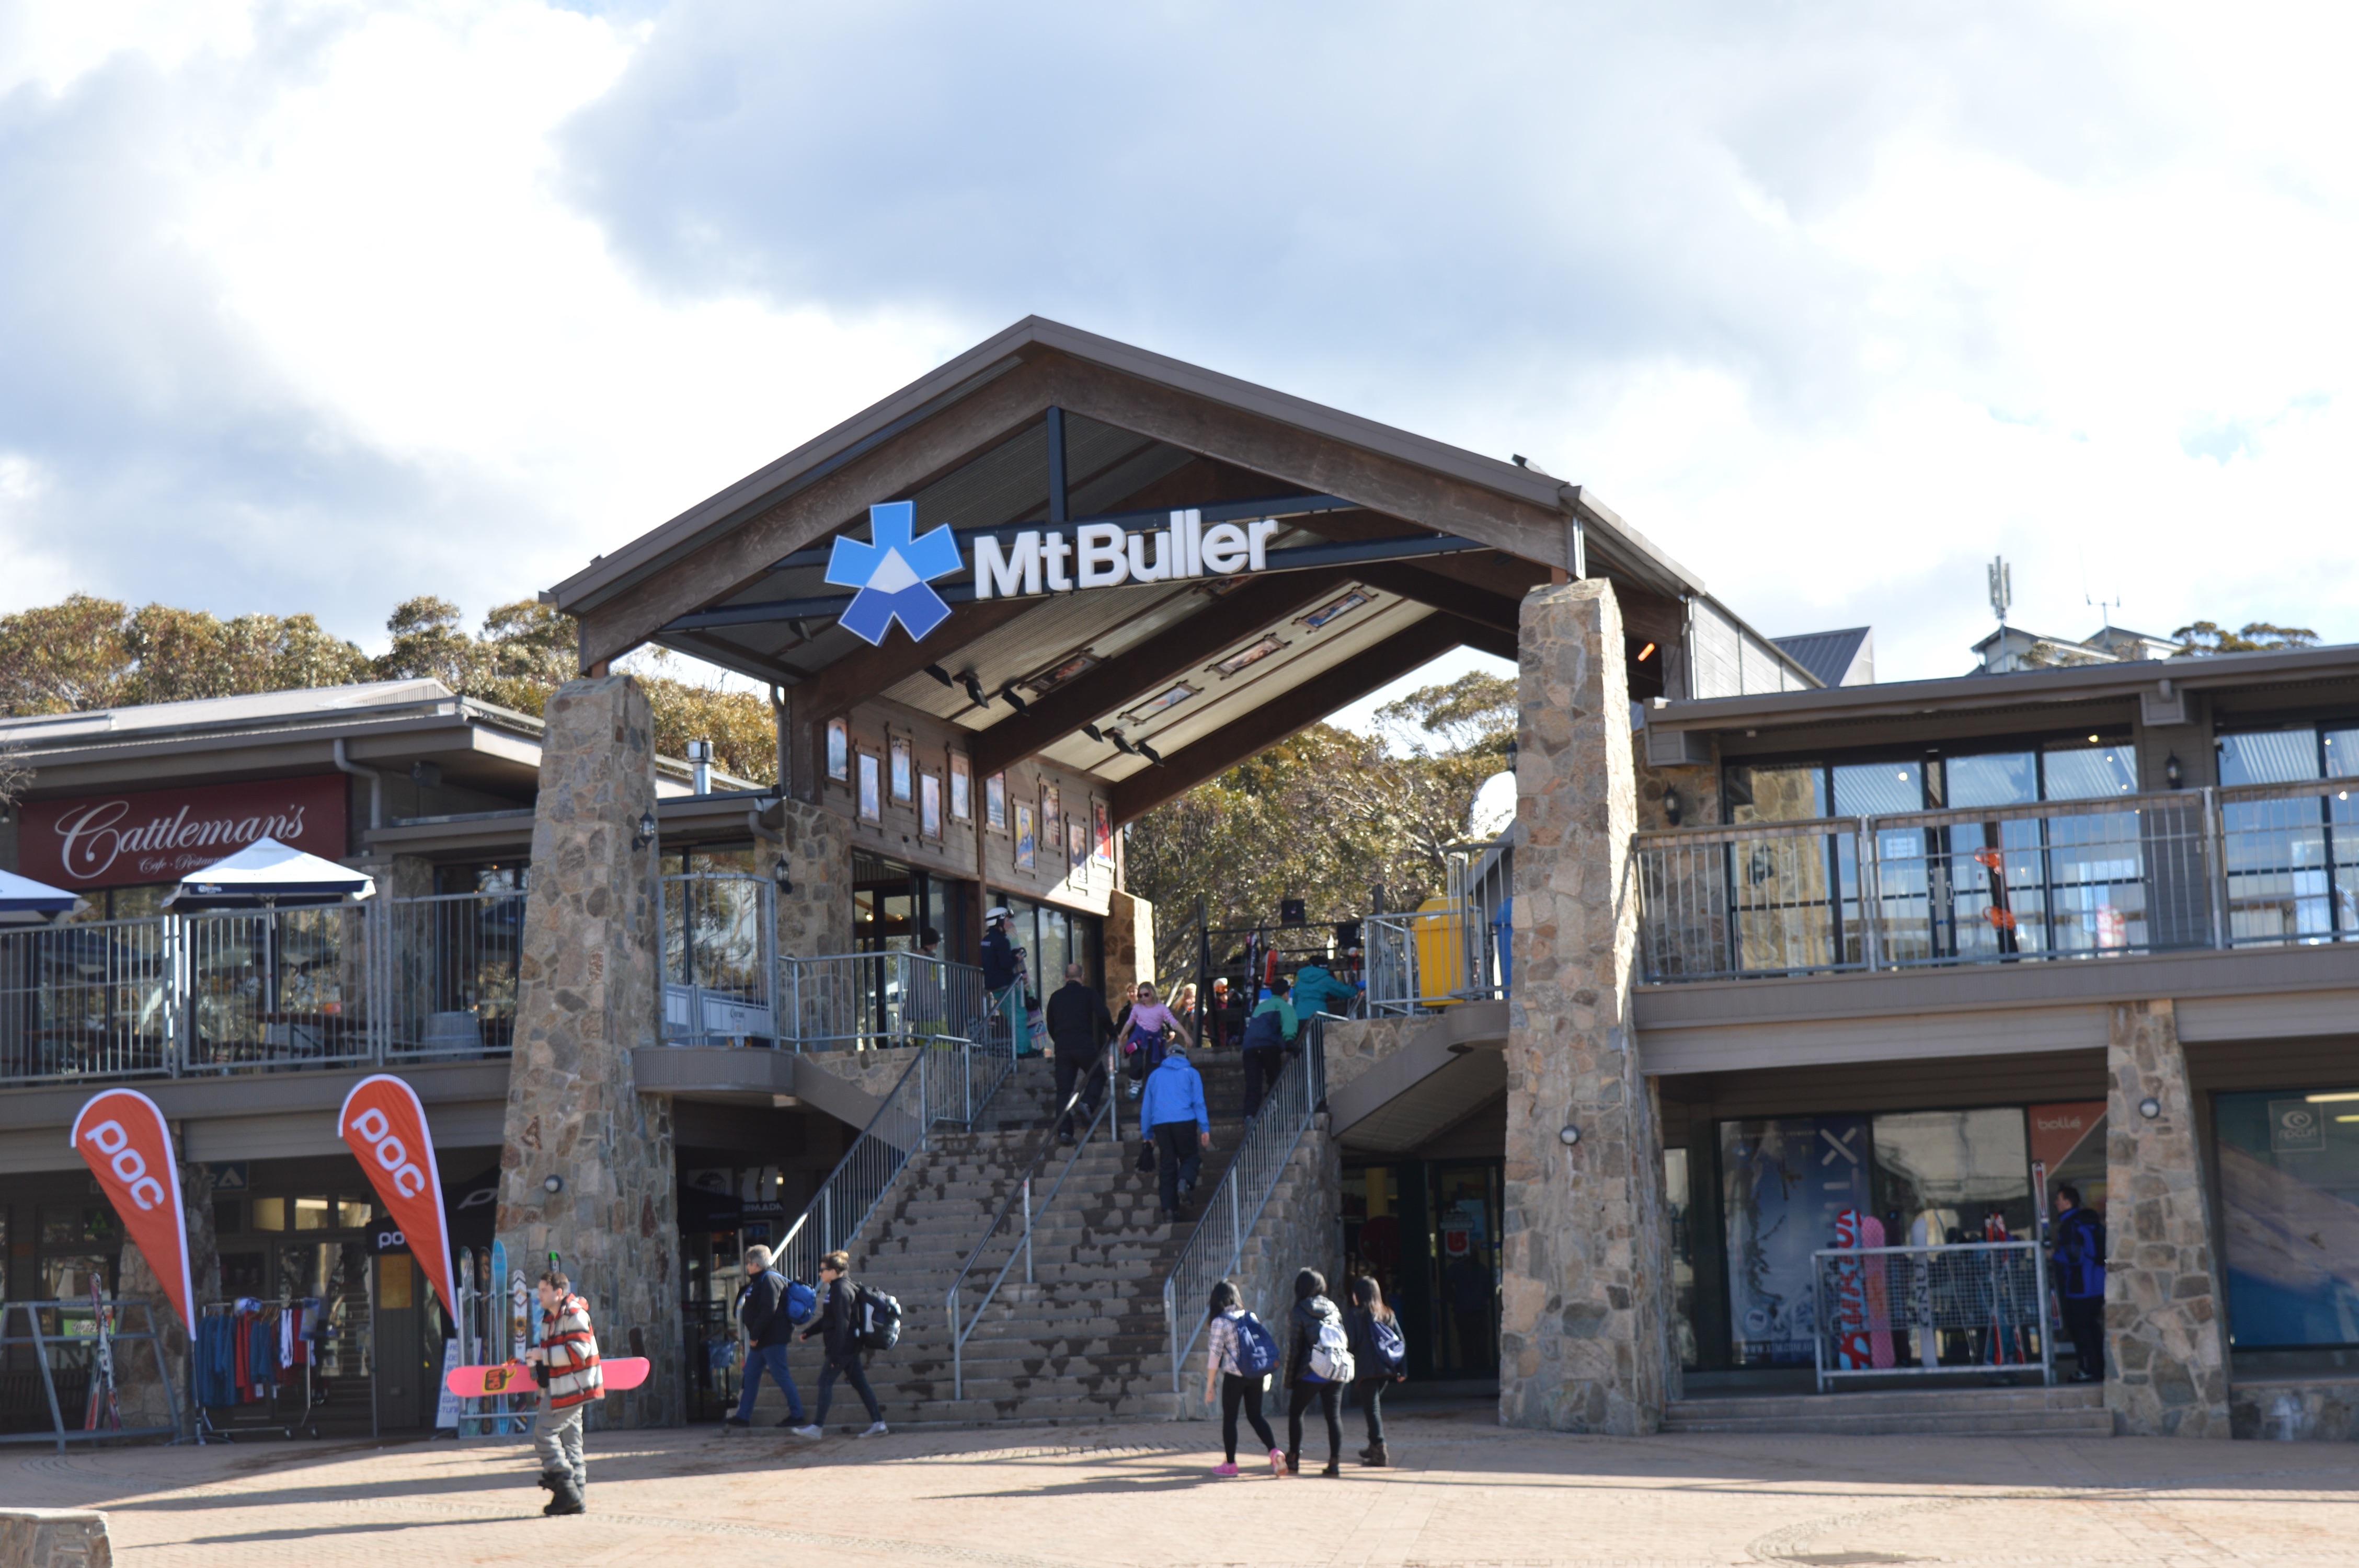
town, downtown, plaza